Wetzikon-Robenhausen

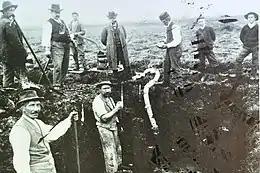
Jakob Messikommer's excavations around 1900

The remains of the Neolithic settlements in the protected marsh area were discovered by Jakob Messikommer between 1856 and 1858. On occasion of several excavations Messikommer reported the discovery of a dugout of a peculiar form and other artefacts of the equipment of a hunter; he also distinguished two of a peat layer separate segmented layers which Messikommer interpreted as a settlement that was rebuilt, and in fact he was right. Additional individual finds included longbows, hatchets made of stone and stag horn, and ceramics. Messikommer identified, among the organic finds, however 58 different animal species. In another of his excavations Messikommer revealed the remains of woven fabrics, braids and seeds and evidence of the production of butter. Carved wooden knife, a trowel and scoops, a yoke of hazel, flail, remains of a garment and one from raffia braided mat were other single finds. Jakob Messikommer's achievements were honored with a memorial stone and the so-called "Messikomer Eich", an oak in the Robenhausen reed.